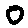
Label: 0